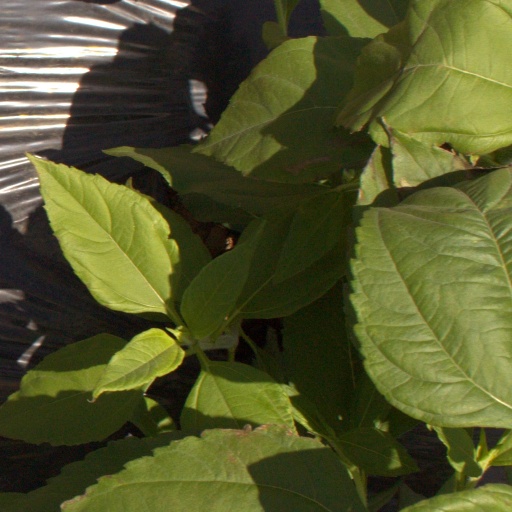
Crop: Jerusalem artichoke